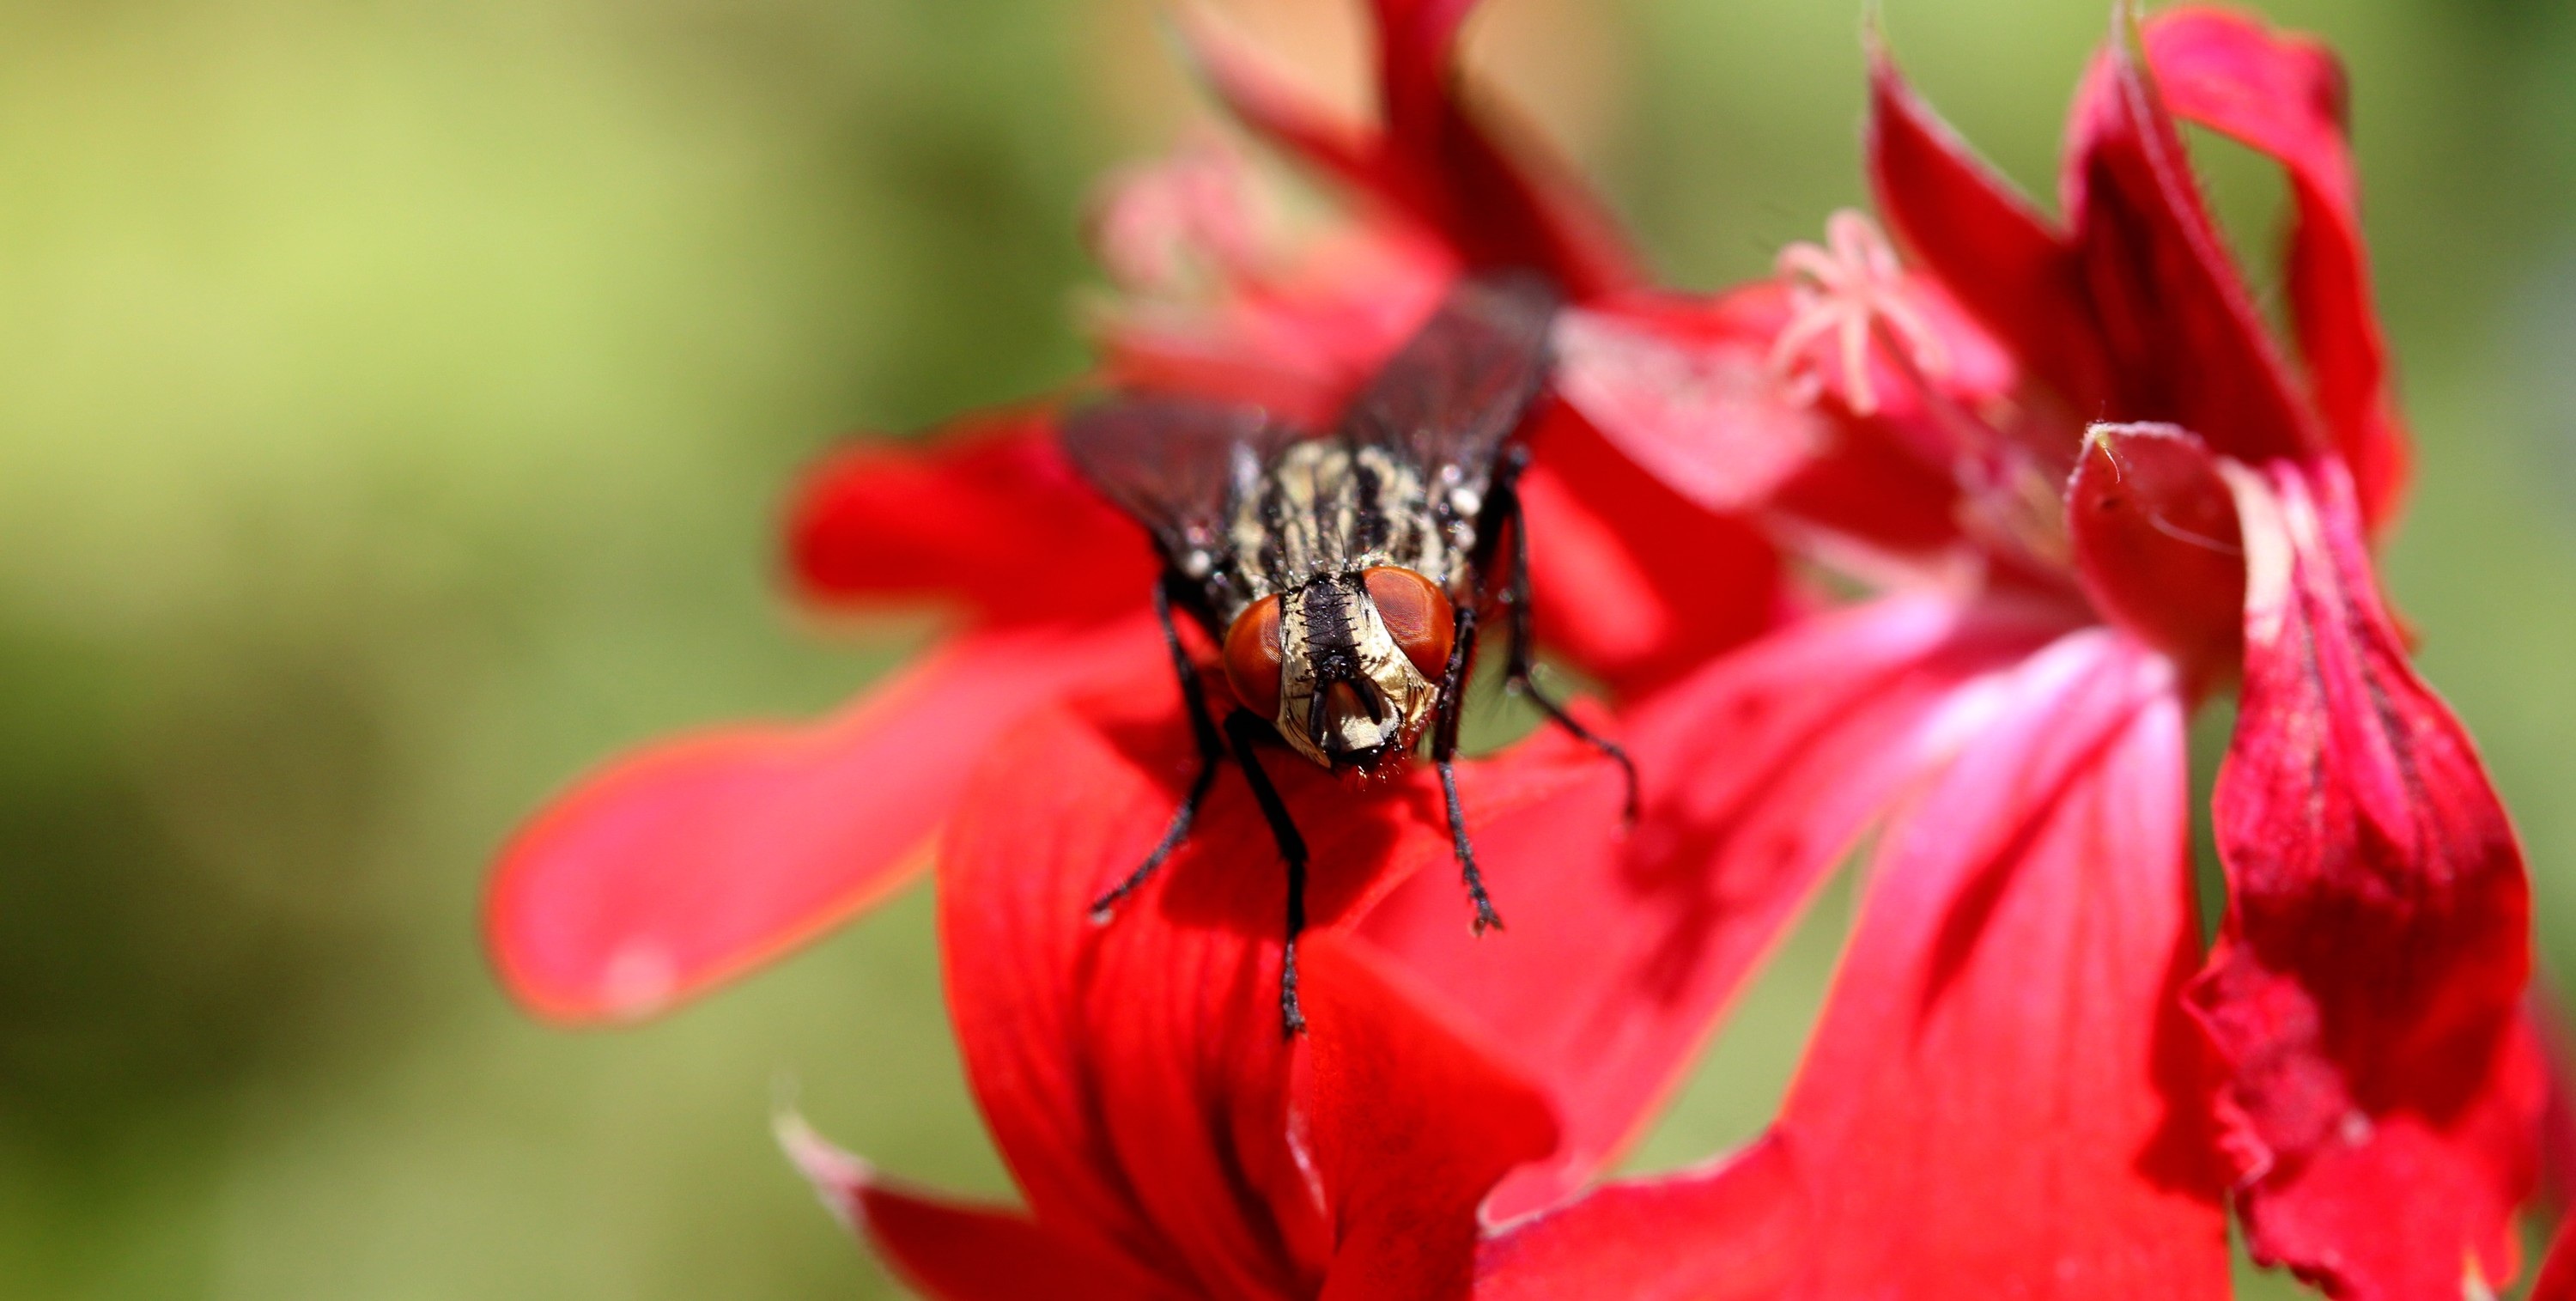
blossom, plant, photography, flower, petal, fly, pollen, red, insect, macro, botany, flora, fauna, invertebrate, close up, bee, head, nectar, macro photography, flowering plant, honey bee, pollinator, land plant, membrane winged insect